Maungakawa

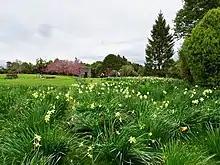
Remnants of the Sanatorium buildings and Mrs. Sophia Thornton's 1890s garden

Maungakawa is located in the Waipa District, in the present-day Te Miro settlement, northeast of the town of Cambridge, New Zealand. It was once the meeting place of the Kauhanganui, the parliament of the Kīngitanga and Waikato Tainui government.